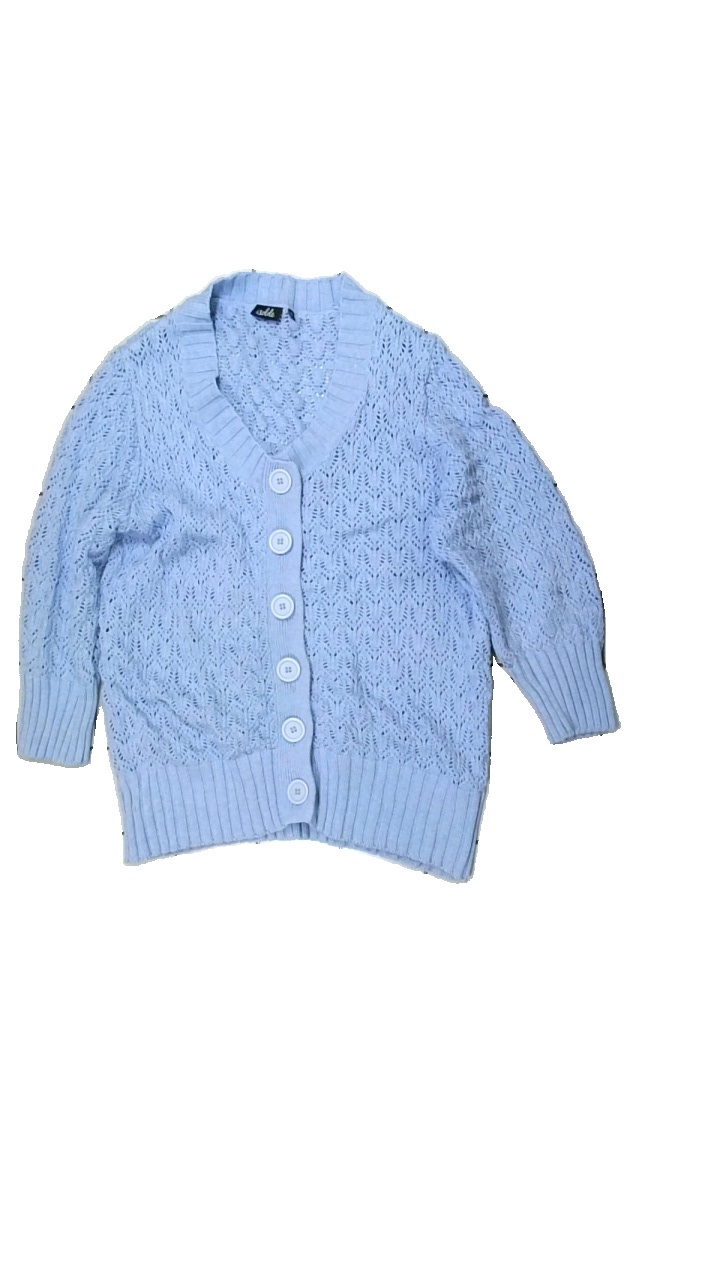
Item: Cardigan (Ladies)
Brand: Isolde
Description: stickad kofta med fläck fram
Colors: Blue
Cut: Regular
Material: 100% cotton
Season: All
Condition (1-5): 3
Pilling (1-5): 5
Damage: fläckar
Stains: Major
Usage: Export
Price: <50